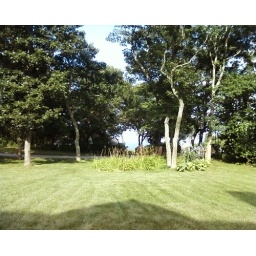
the annual company beach party over at the prez's beach house in sagamore. summer 2008.